Emma Jane Cady

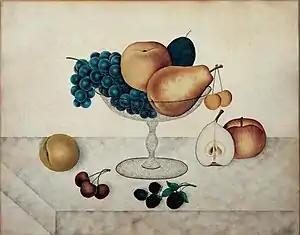
"Fruit in Glass Compote", c. 1895, in the collection of the American Folk Art Museum

Emma Jane Cady (November 13, 1854-October 27, 1933) was an American painter known for her theorem paintings.